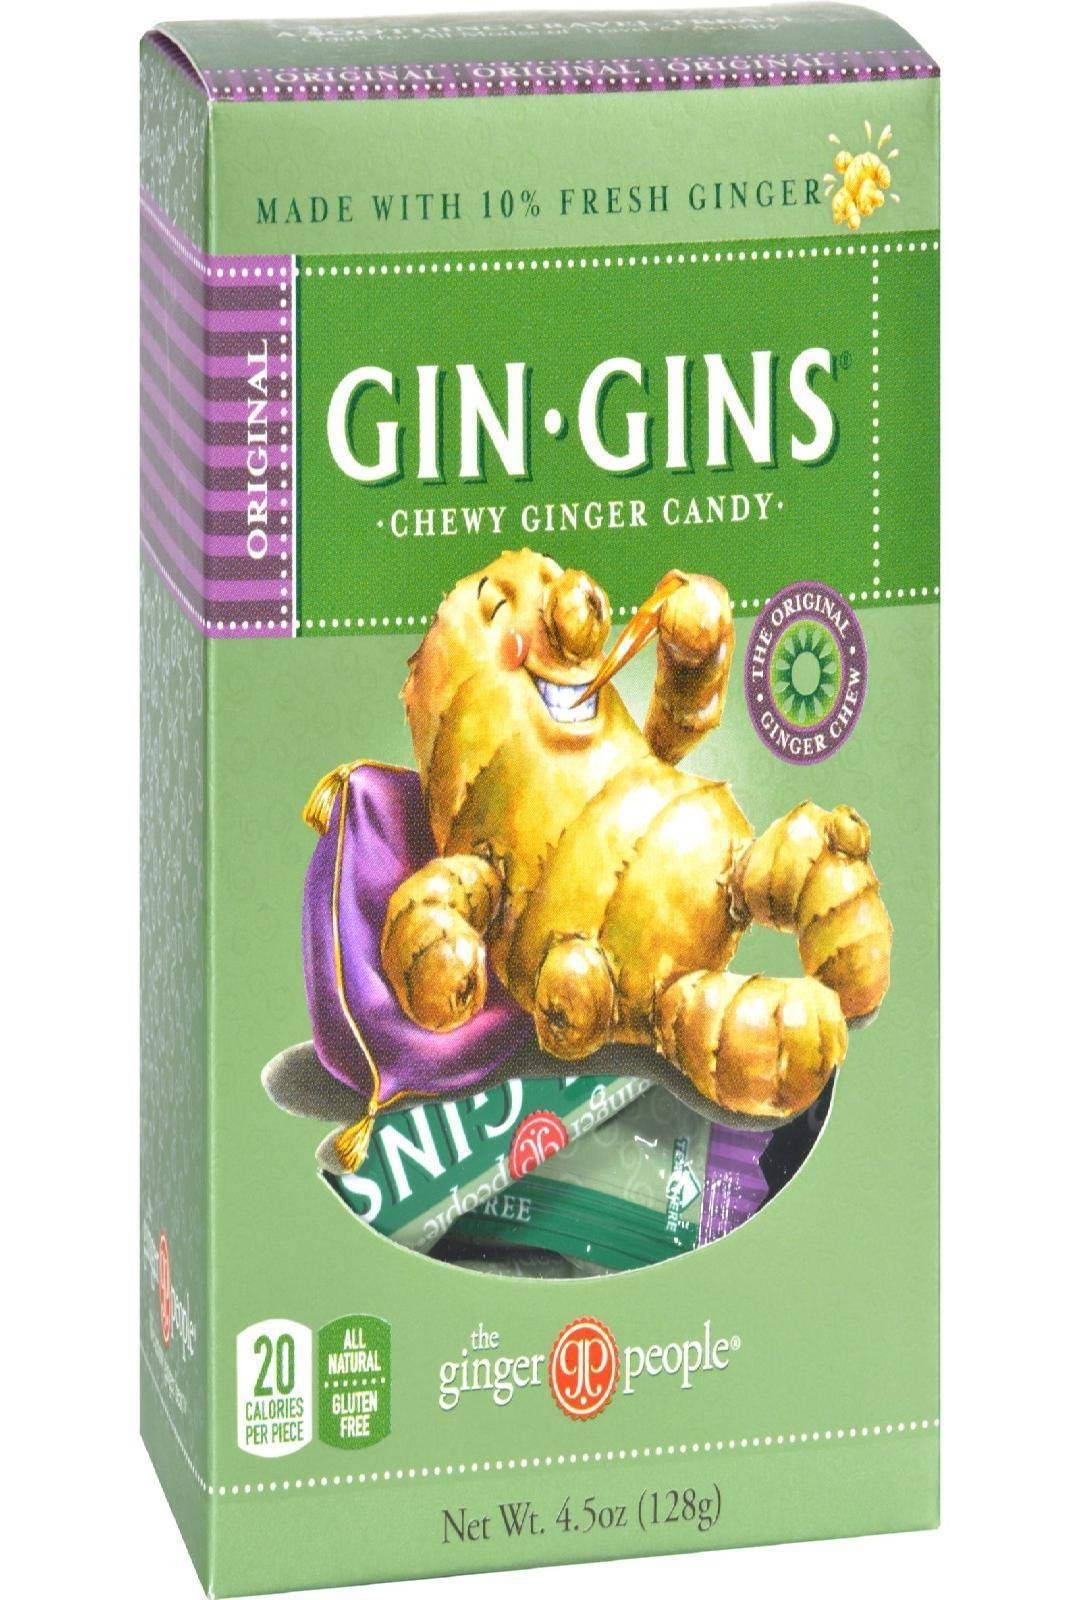
Item Name: The Ginger People Original Gin Gins Chewy Ginger Candy - 4.5 oz
Bullet Point 1: Everyone needs a little spice in their life! Unwrap the secrets of an old and treasured recipe from Southeast Asia and discover the unique flavor of our soft and chewy ginger candies
Bullet Point 2: Ginger People
Bullet Point 3: Ginger People Original Ginger Chews
Bullet Point 4: A Message From The Ginger PeopleWe're delighted to treat you to our yummy line of all natural candies made with an extra blast of fresh ginger
Product Description: Everyone needs a little spice in their life! Unwrap the secrets of an old and treasured recipe from Southeast Asia and discover the unique flavor of our soft and chewy ginger candies. The ancient Chinese first embraced ginger for its medicinal uses and spiritual significance. Early Chinese sailors chewed ginger to prevent sea sickness and the Burmese used ginger as an after dinner digestive aid. Now, you can enjoy the virtue of its flavor in these delicious and stimulating ginger chews. Voted "Best Candy" at the 1999 and 2000 U.S. Scovie Awards, these spicy little treats also make a delicious and comforting beverage. Just add a few pieces to a cup of boiling water. Stir to melt and enjoy.
Value: 4.5
Unit: ounce

Price: 8.43